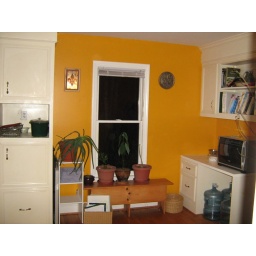
This is after we got rid of all the farking wall paper and got the walls in the kitchen and breakfast nook painted.